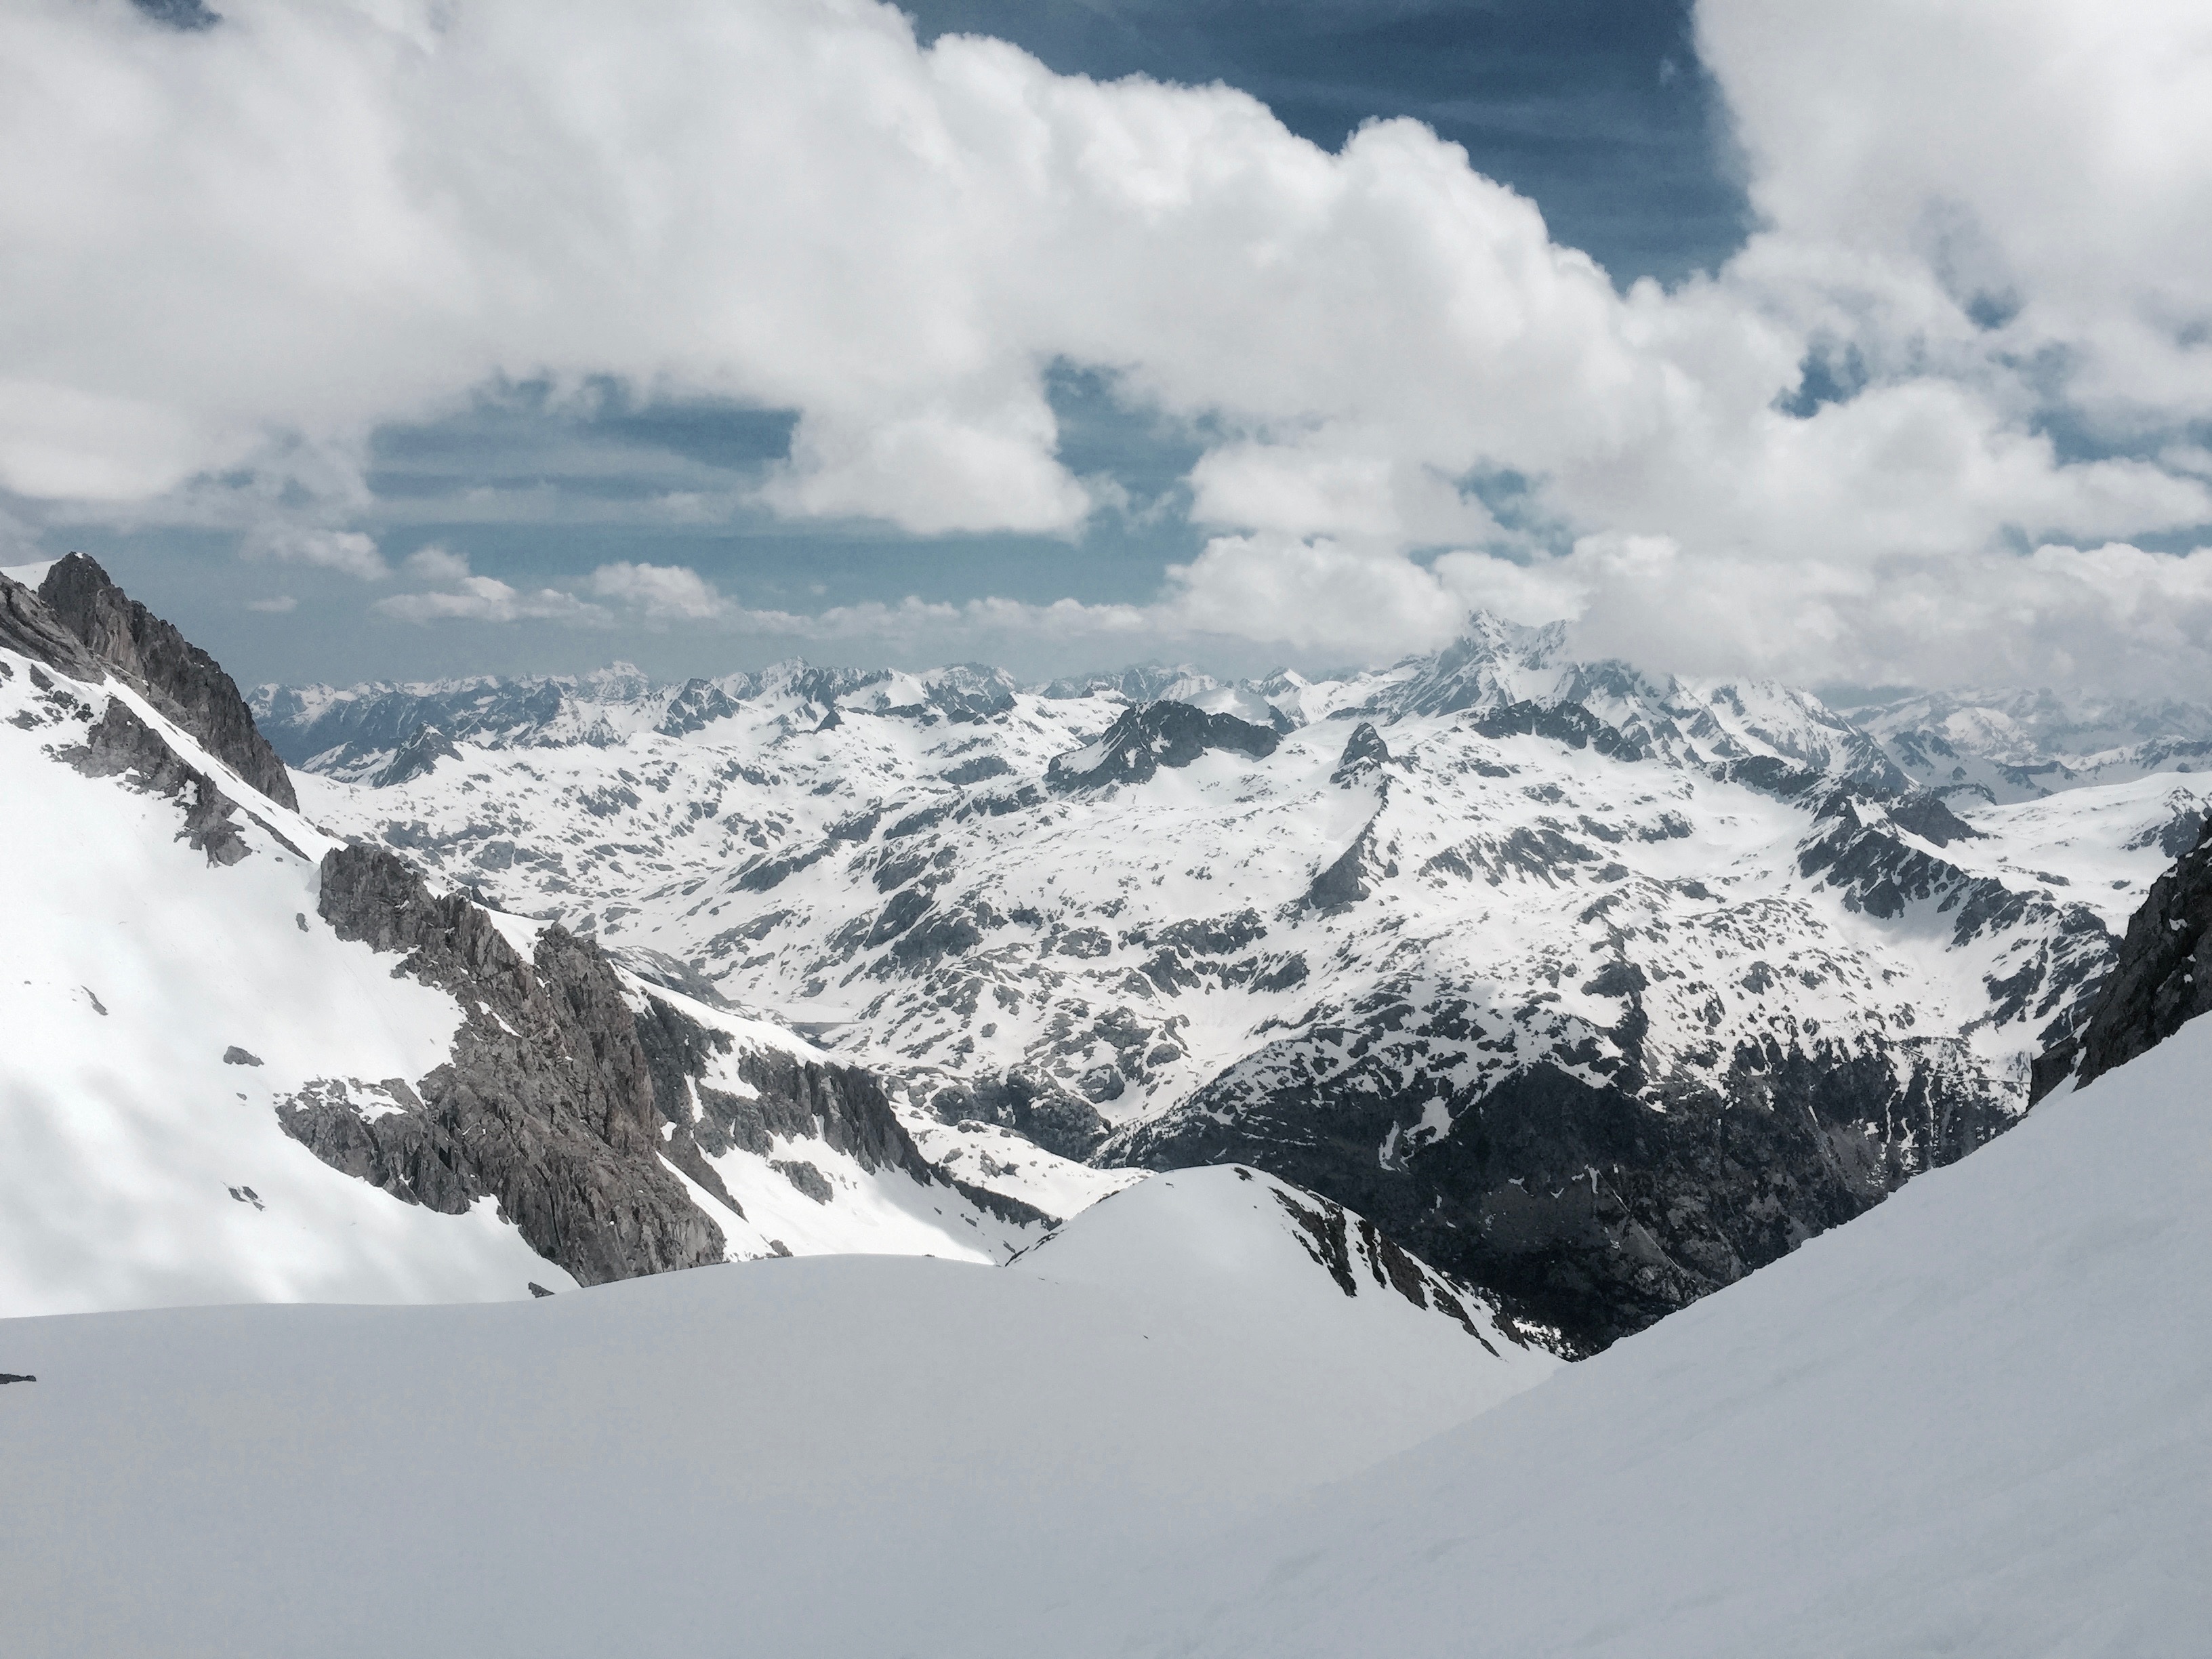
rock, mountain, snow, winter, cloud, mountain range, glacier, weather, snowy, ridge, summit, alps, piste, landform, ski touring, ski mountaineering, geographical feature, mountainous landforms, glacial landform, geological phenomenon